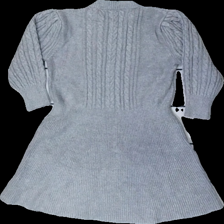
View: back
Type: Dress
Category: Children
Brand: Not in the list
Brand text on label: SHEIN
Colors: Grey
Material: 81% viscose, 19% polyester
Cut: Regular
Size: 122
Price range: <50
Recommended usage: Reuse